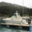
Label: ship